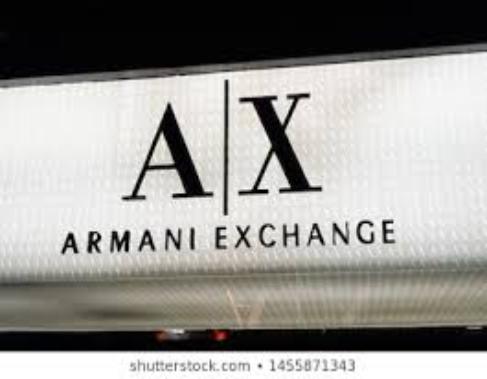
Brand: Armani Exchange
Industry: Clothes